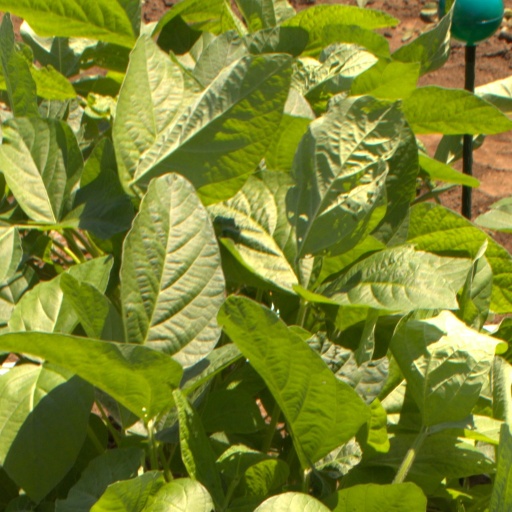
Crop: soybean